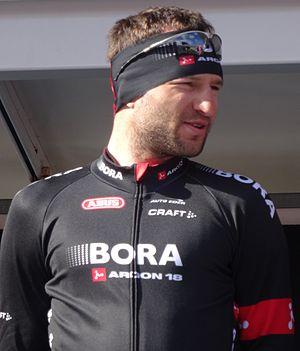
Reportage réalisé le mercredi 4 mars à l'occasion du départ du Samyn des Dames 2015 et du Samyn 2015 à Quaregnon, Belgique.
La 106ᵉ édition de Milan-San Remo a eu lieu le 22 mars 2015. C'est la quatrième épreuve de l'UCI World Tour 2015 et en est la première course d'un jour. Cette course est également le premier des cinq monuments cyclistes de la saison.
Jan Bárta est un coureur cycliste tchèque, né le 7 décembre 1984 à Kyjov, ville à l'époque située en Tchécoslovaquie et située depuis 1993 en République tchèque. Il est membre de l'équipe Elkov-Kasper depuis 2018.